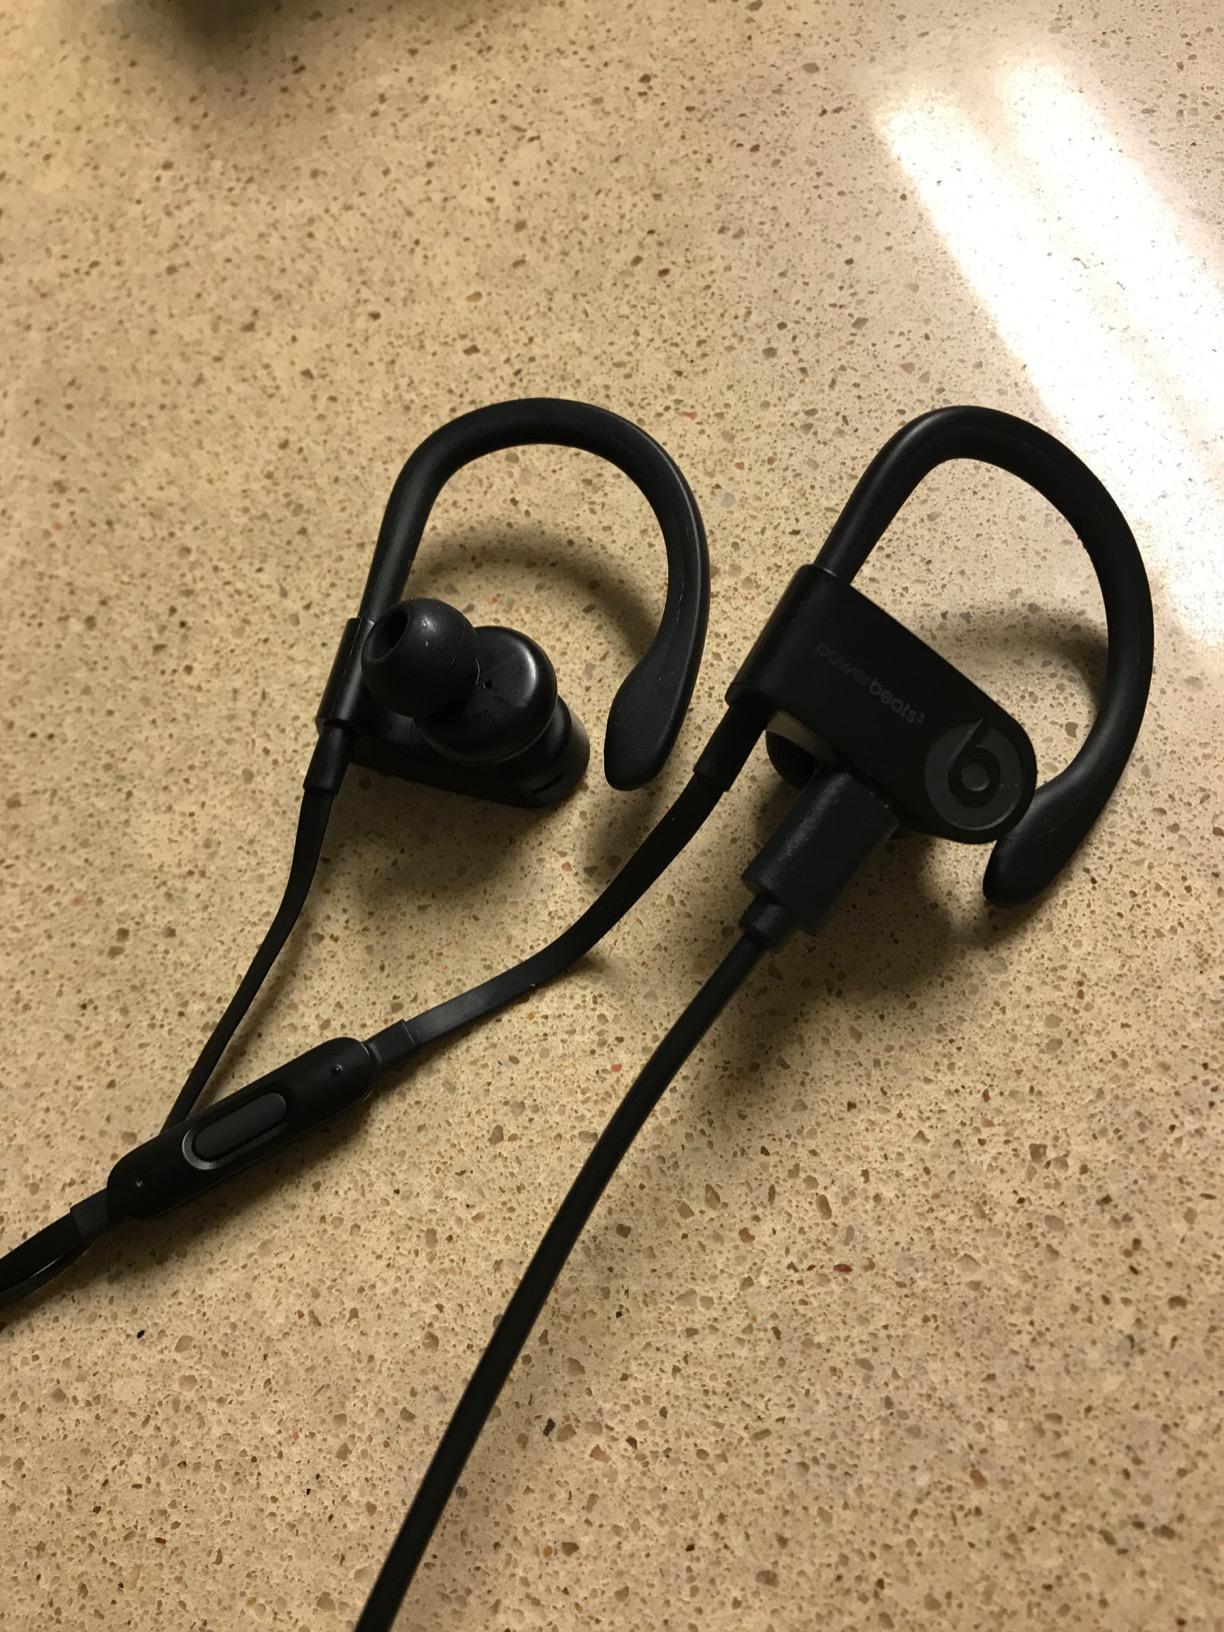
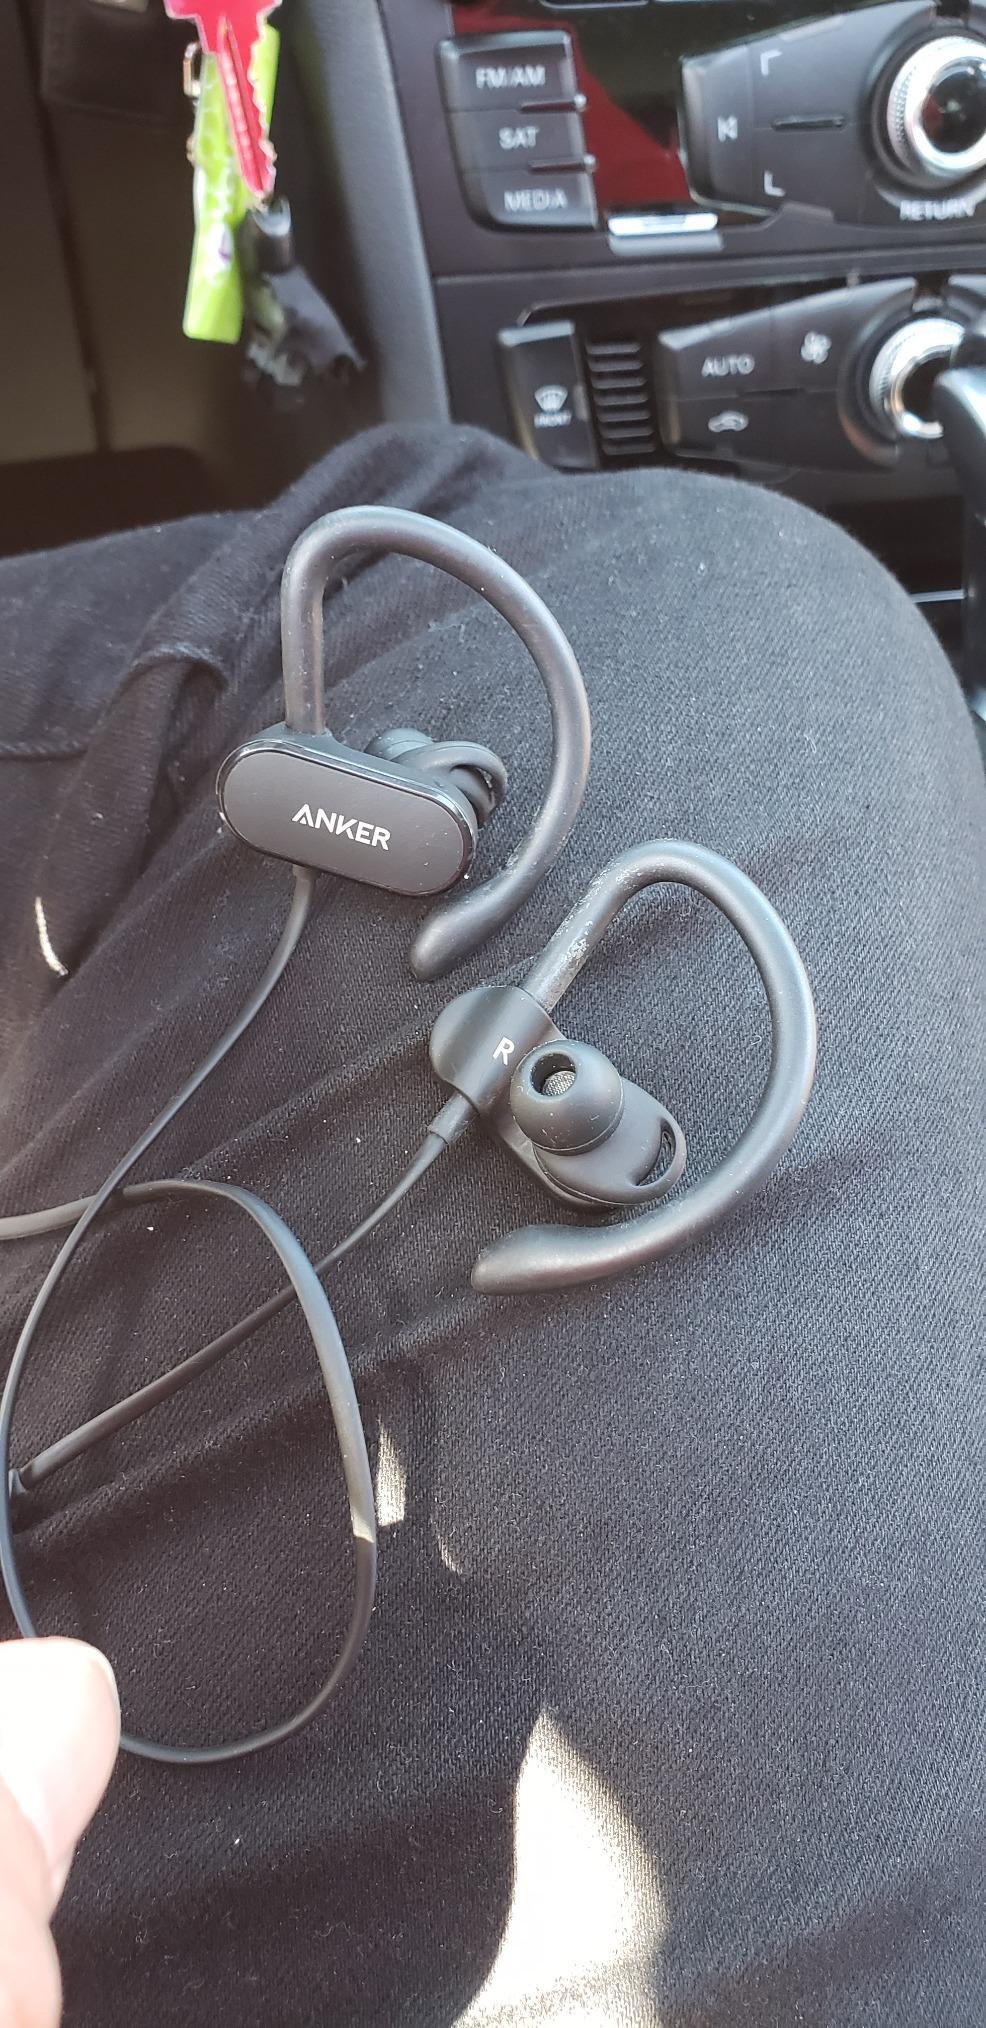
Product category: headphones
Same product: no